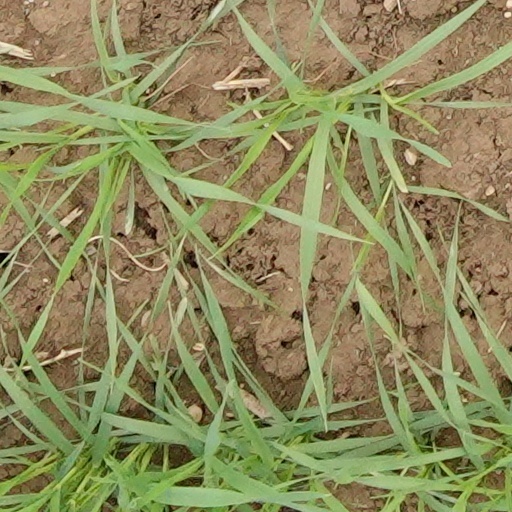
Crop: wheat